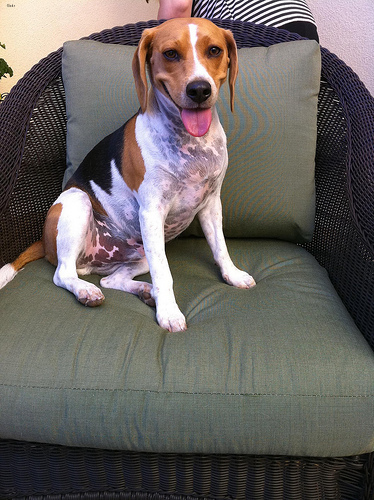
Breed: beagle